Viroid

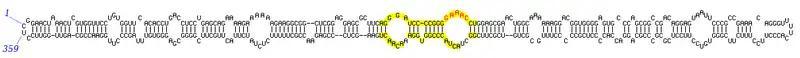
Putative secondary structure of the PSTVd viroid. The highlighted nucleotides are found in most other viroids.

Viroids are only known to infect plants, and infectious viroids can be transmitted to new plant hosts by aphids, by cross contamination following mechanical damage to plants as a result of horticultural or agricultural practices, or from plant to plant by leaf contact. Upon infection, viroids replicate in the nucleus ("Pospiviroidae") or chloroplasts ("Avsunviroidae") of plant cells in three steps through an RNA-based mechanism. They require RNA polymerase II, a host cell enzyme normally associated with synthesis of messenger RNA from DNA, which instead catalyzes "rolling circle" synthesis of new RNA using the viroid as template.